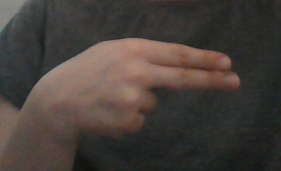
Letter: ain